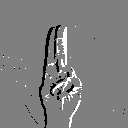
ASL letter: u